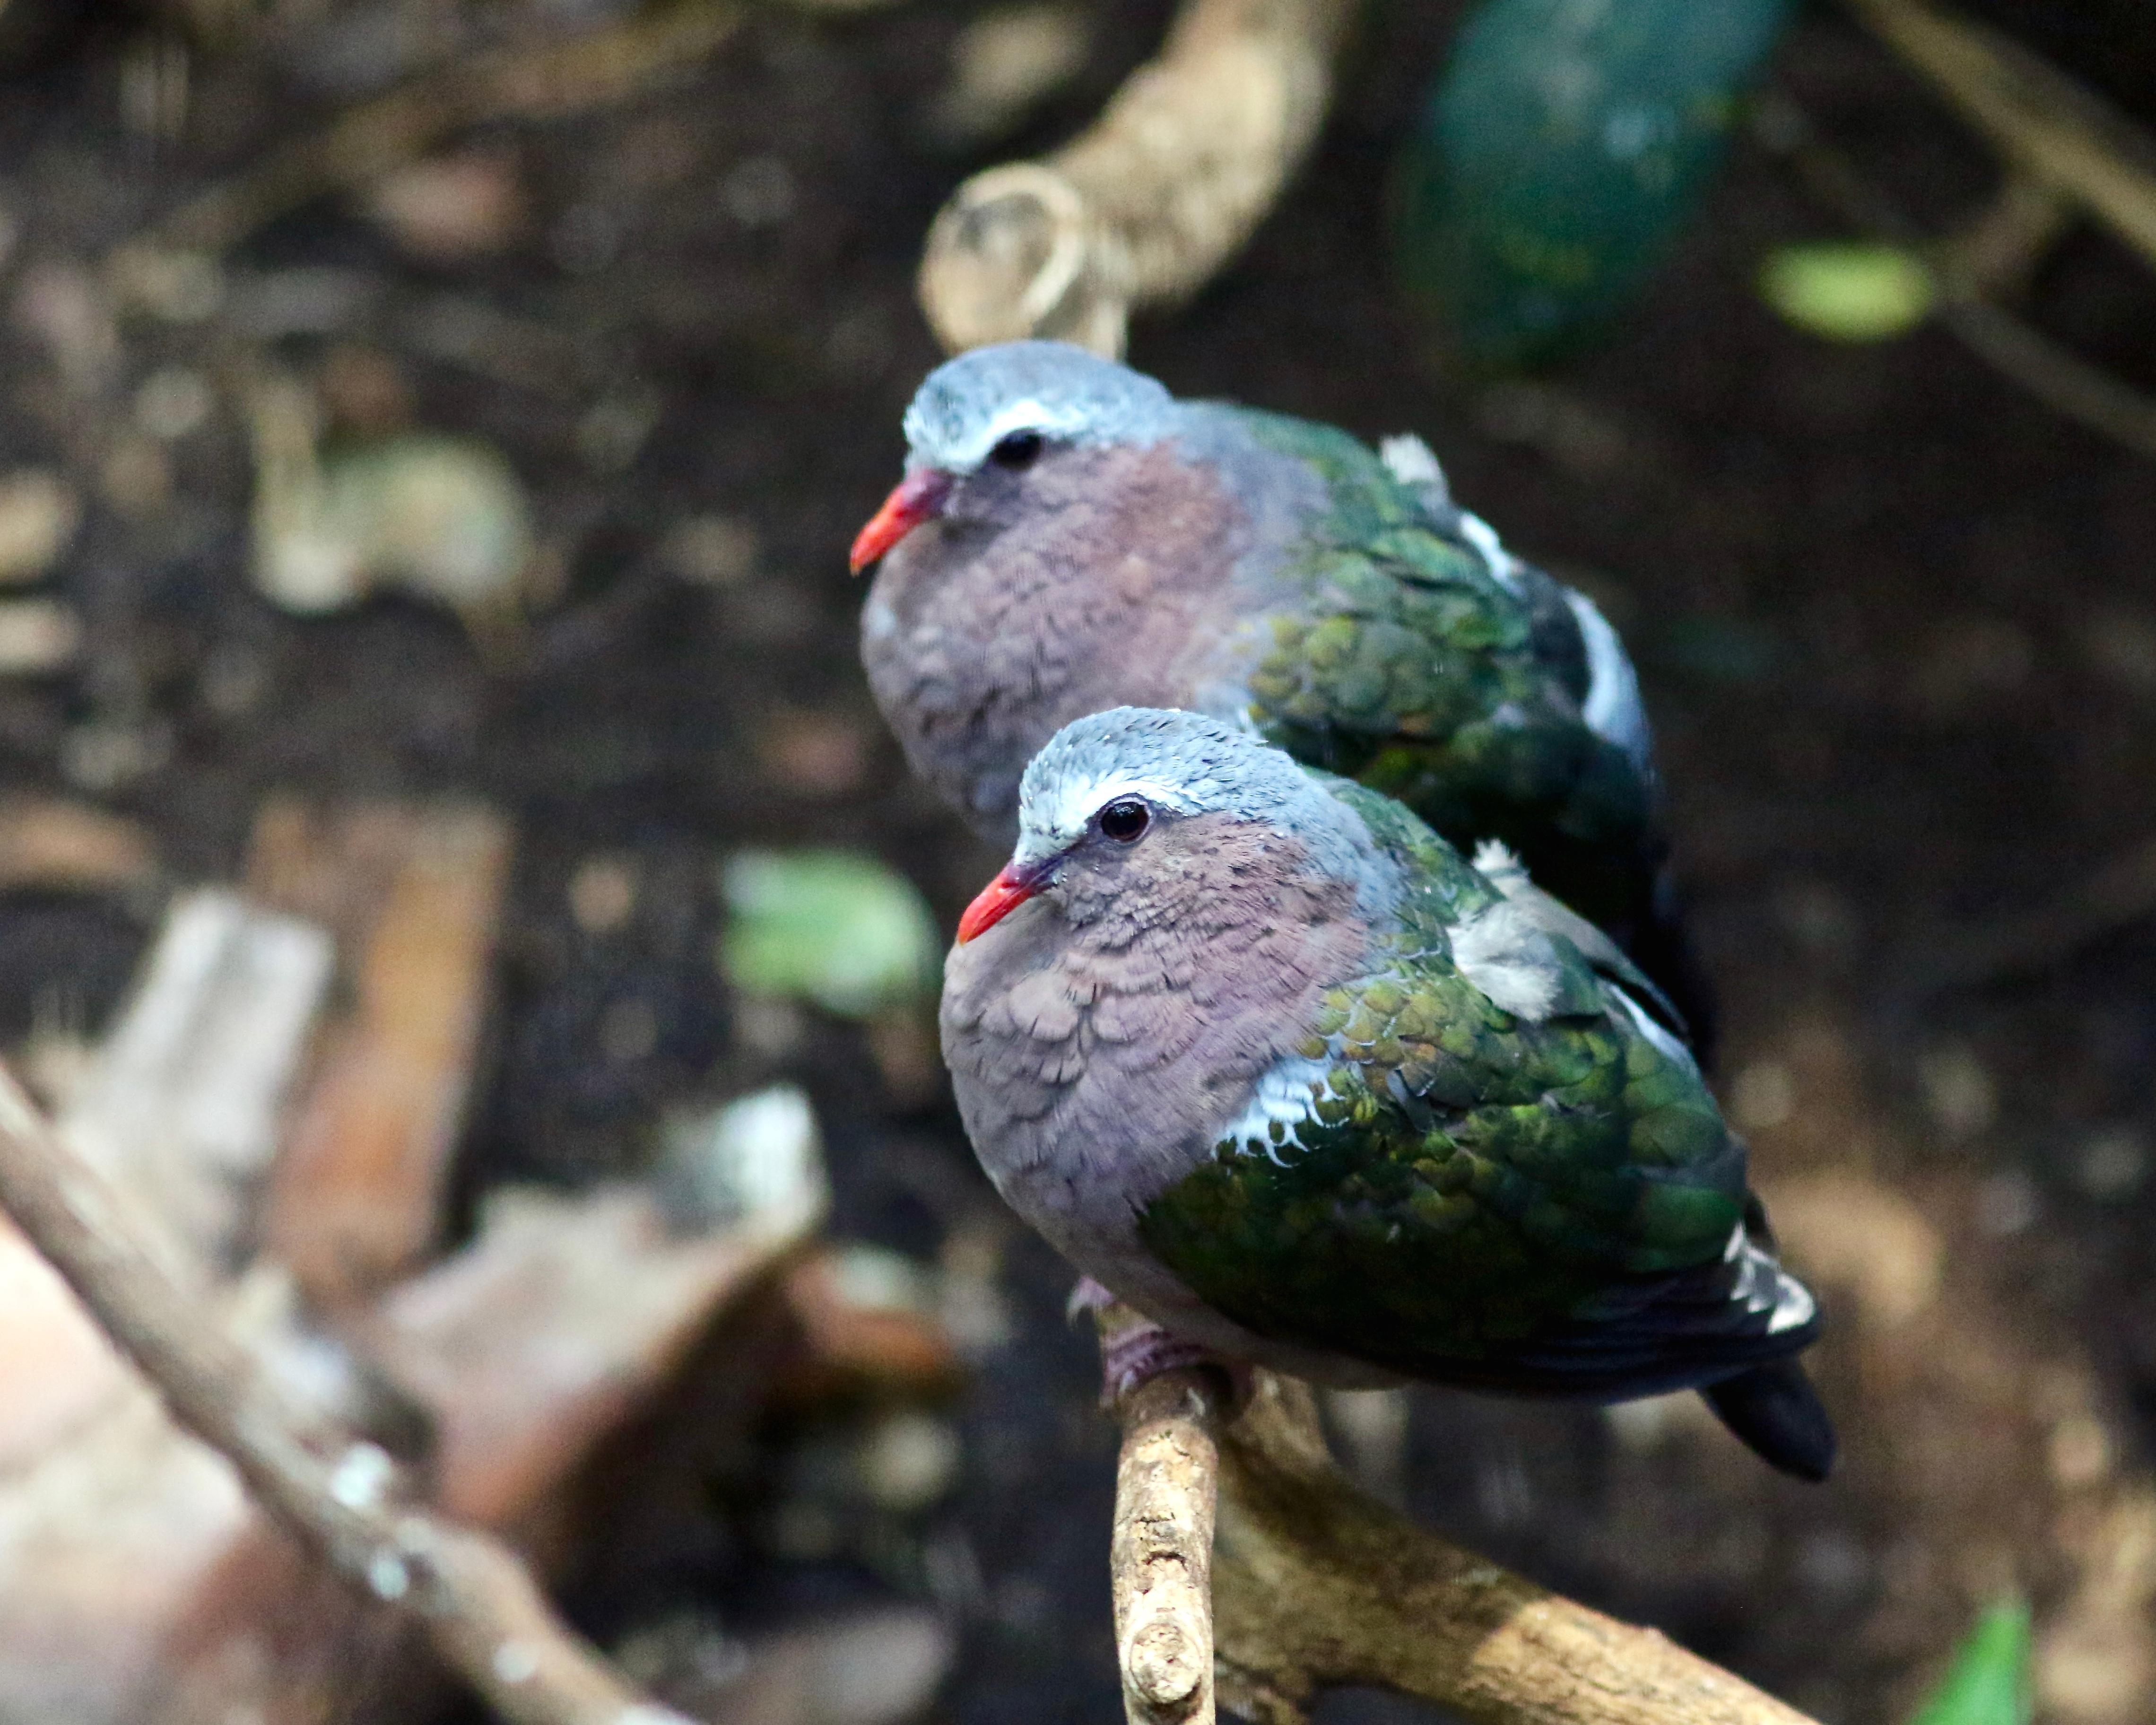
nature, bird, wildlife, beak, fauna, vertebrate